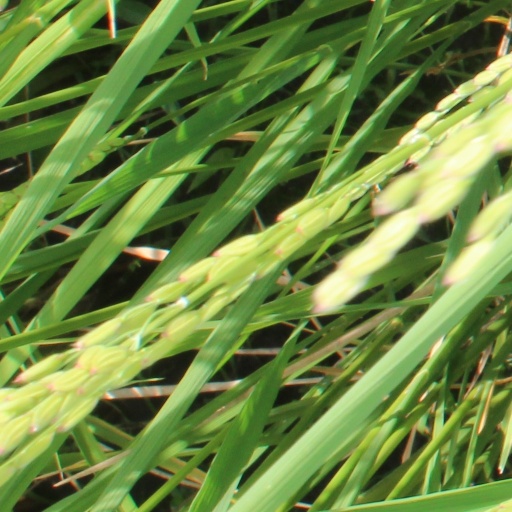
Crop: rice